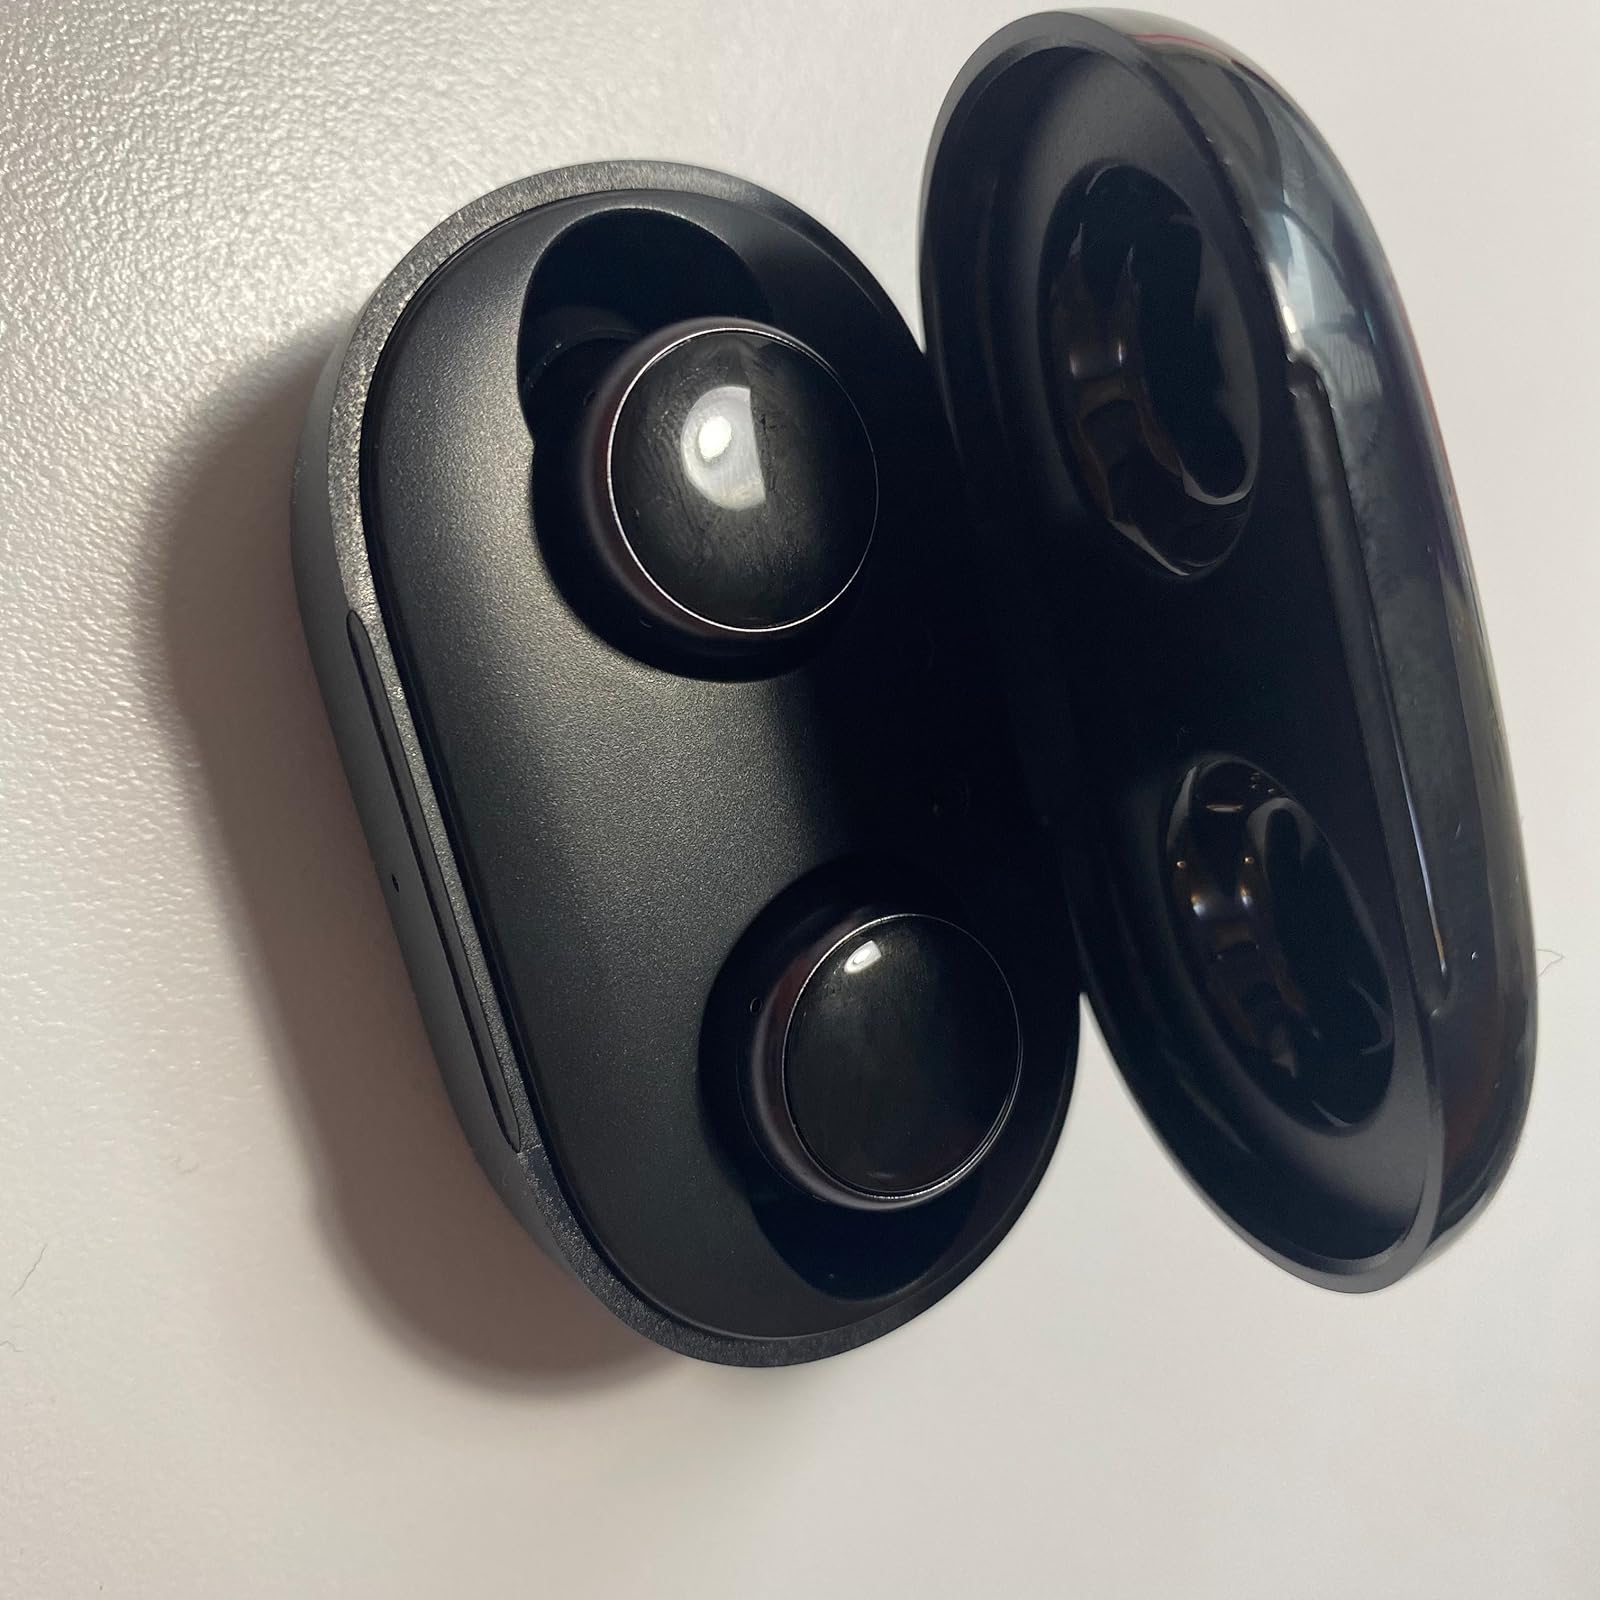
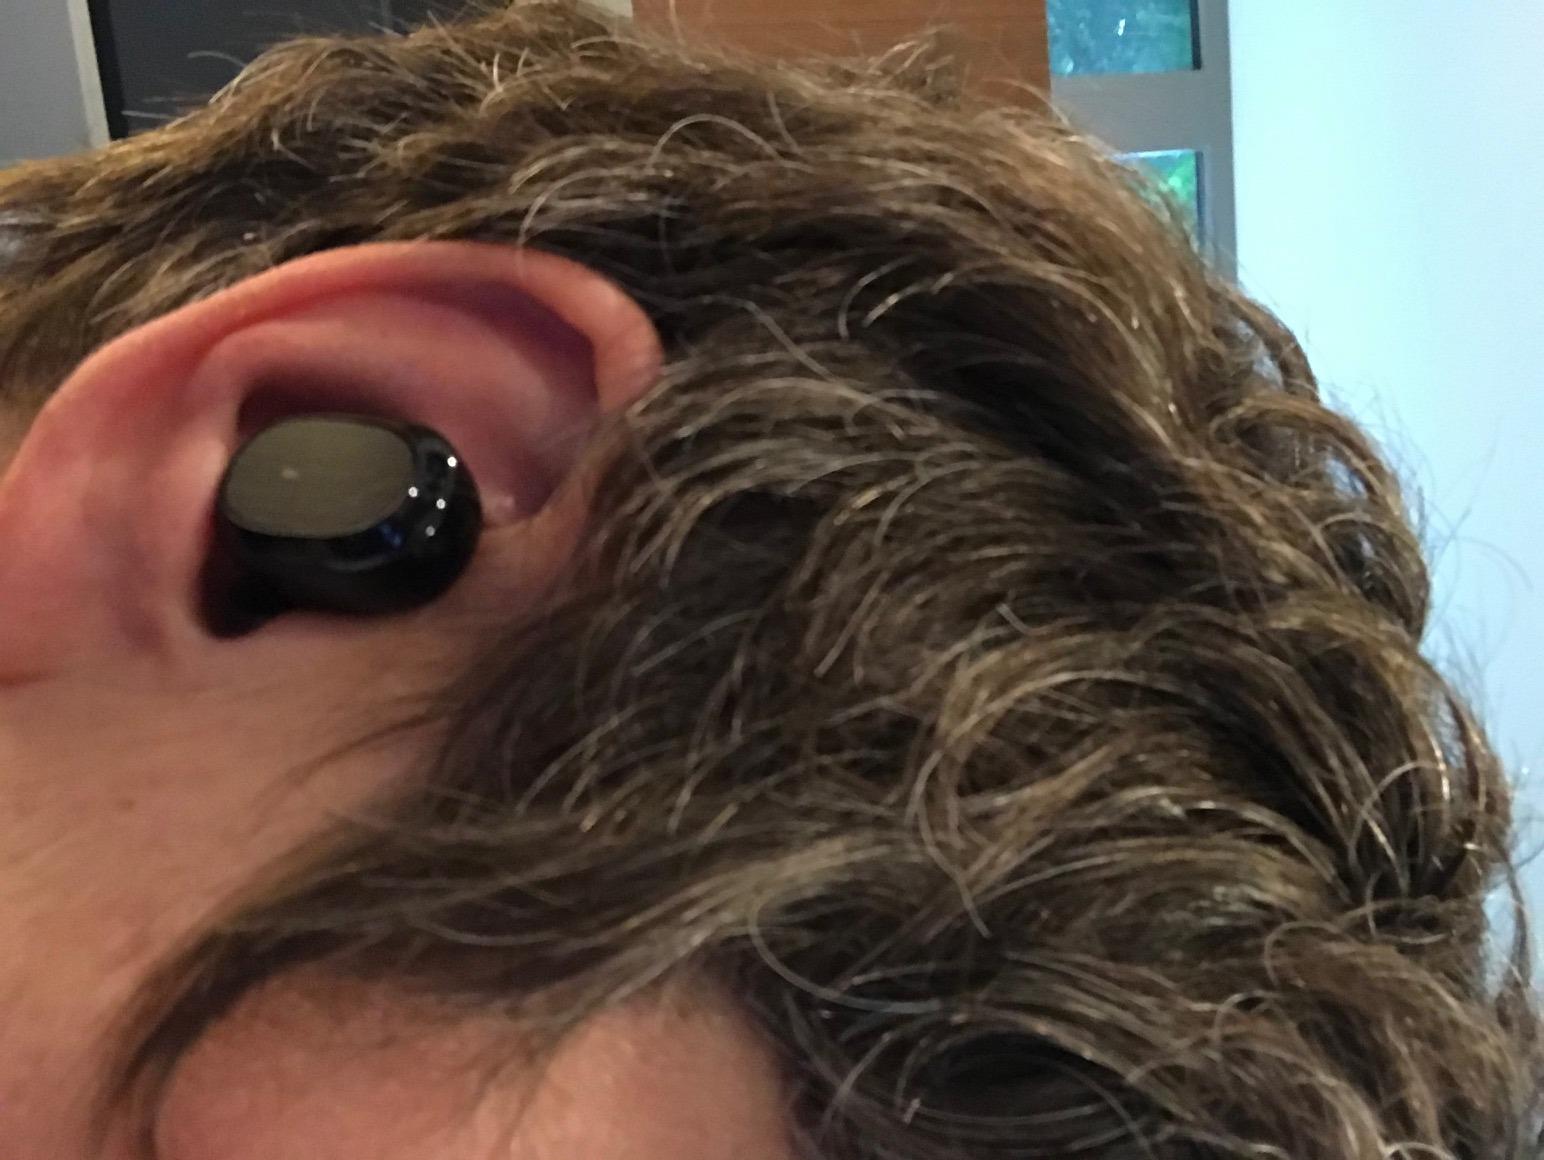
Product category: earbuds
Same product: no